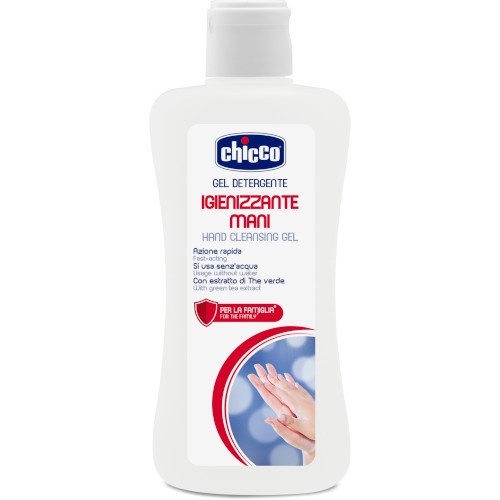
Gel  Igienizare si Curatare pentru Maini Chicco 100ml
Caracteristici: Nu necesita clatire cu apa. Actioneaza rapid. Imbogatit cu extract de ceai verde. Lasa un miros placut (aroma de lamaie). Contine 60% alcool. Dimensiuni reduse, usor de transportat, putand fi utilizat la birou, acasa, in masina, la scoala sau in alte locuri unde nu ai acces la apa si trebuie sa iti cureti si igienizezi rapid mainile. Se va turna direct in palma o picatura mica si se va frictiona pana se usuca in totalitate. Avertismente: Nu aplicati pe pielea zgariata sau pe membarnele mucoasei. Nu lasati la indemana copiilor. Produs inflamabil. Tineti produsul la distanta de sursele de caldura. Evitati contactul cu ochii. In caz de contact cu ochii, clatiti cu apa din abundenta. Varsta recomandata: 3 ani+
Brand: Chicco
Category: Baby & Toddler > Baby Health > Pacifier Wipes